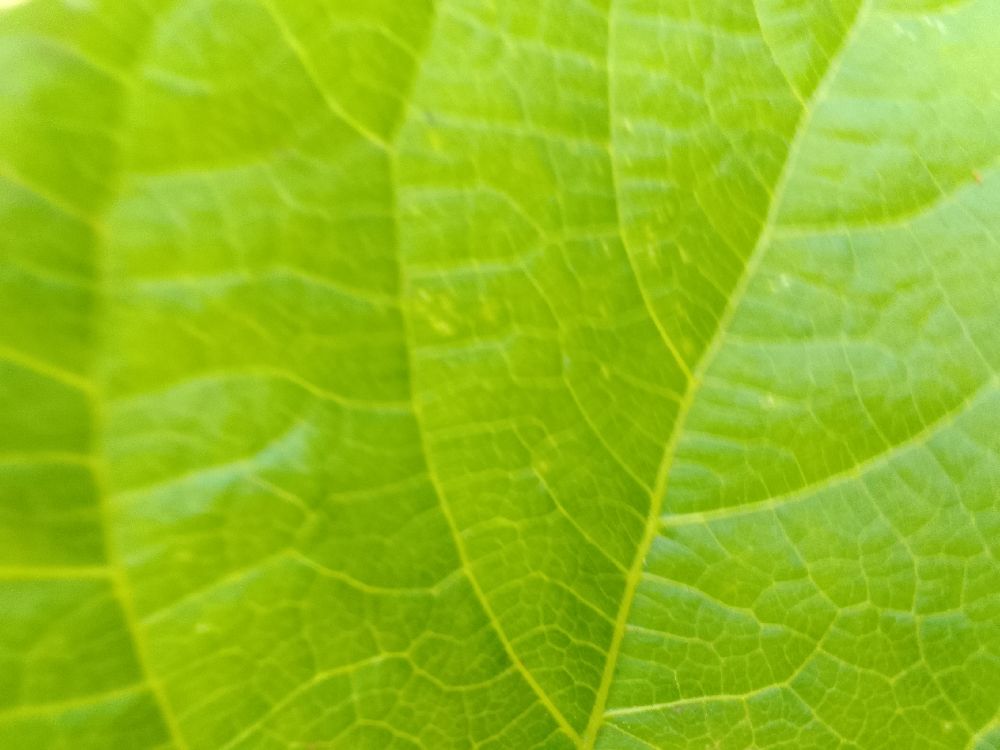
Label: healthy